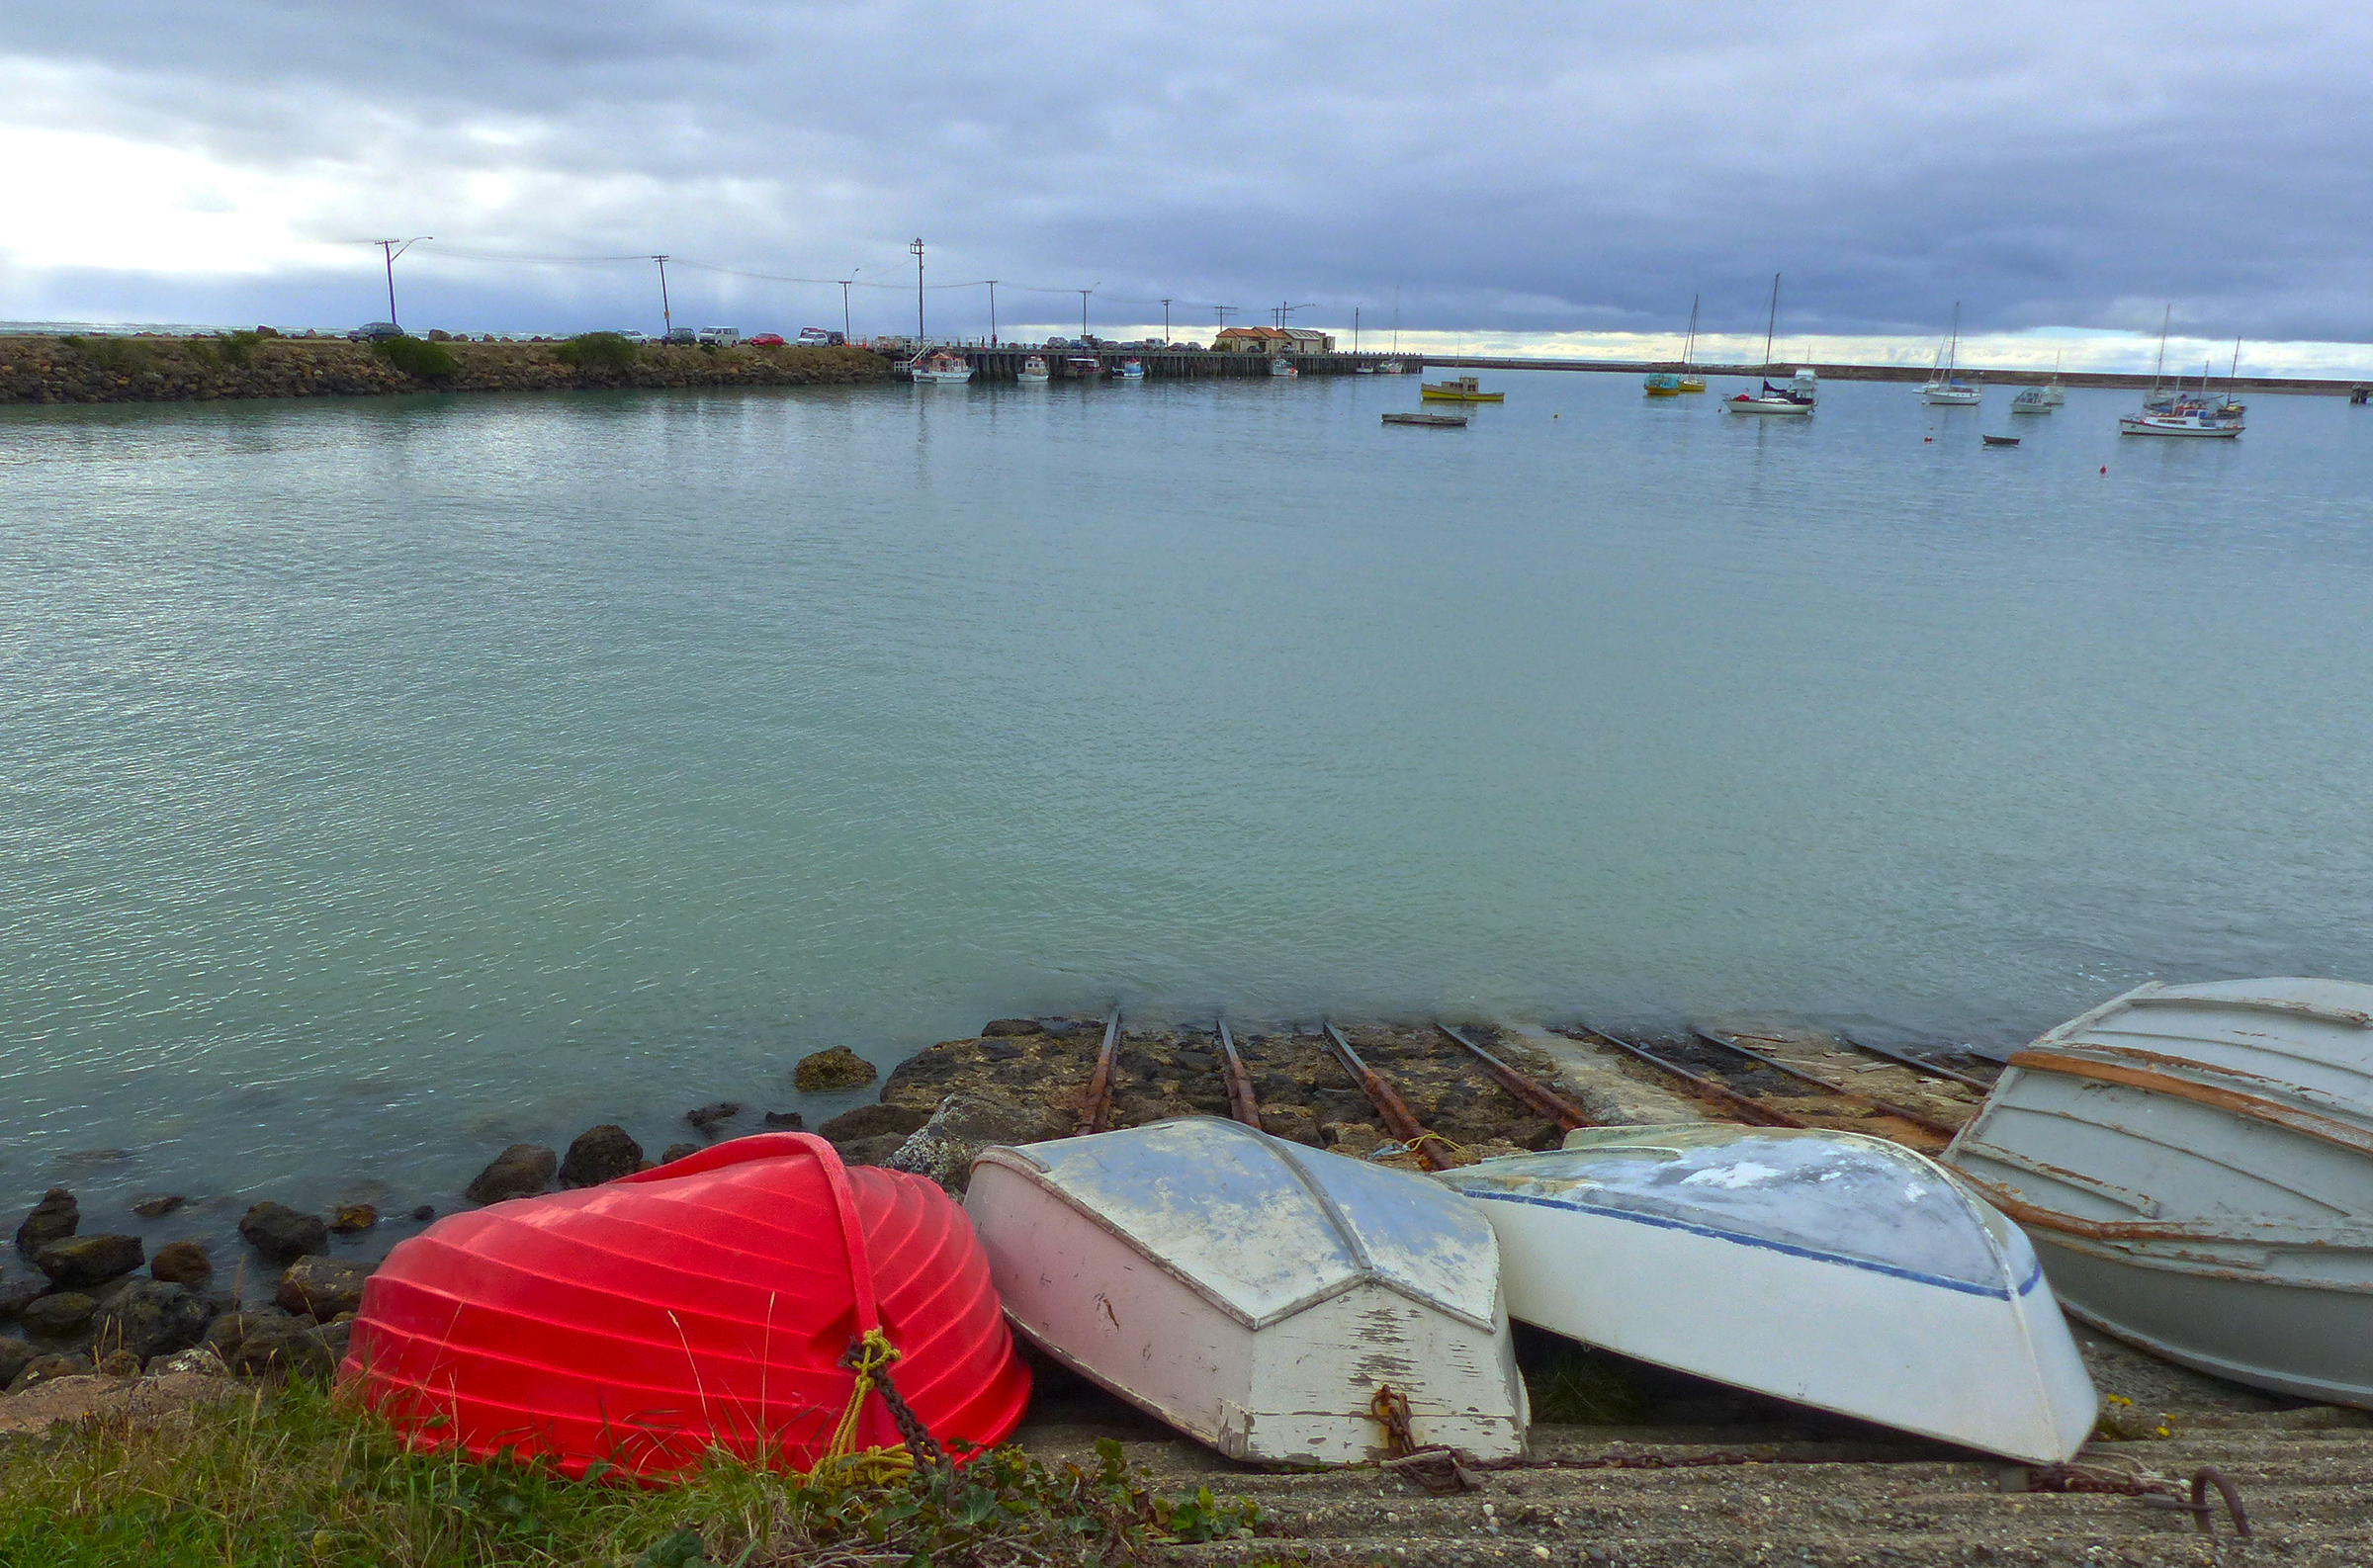
sea, coast, dock, boat, rowboat, shore, lake, red, vehicle, bay, reservoir, boating, boats, lumixfz200, oamaru, horbour